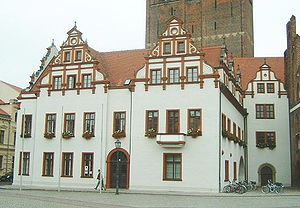
Stendal
Rådhuset i Stendal
Stendal er en by i Sachsen-Anhalt i Tyskland beliggende ca 125 km vest for Berlin og ca. 170 km øst for Hannover. Byen har 36.000 indbyggere og er den uofficielle hovedstad i Altmark.